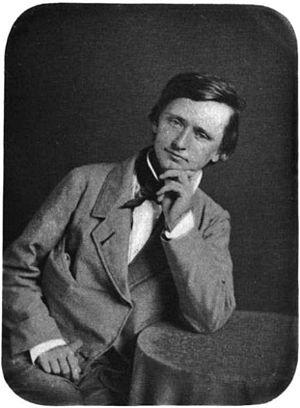
Thomas Buchanan Read, est un poète et portraitiste américain.